Juninho (footballer, born January 1989)

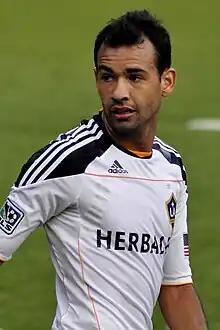
Juninho with LA Galaxy in 2011

Vítor Gomes Pereira Júnior (born 8 January 1989), is a Brazilian former professional footballer who played as a midfielder, who is currently the head coach of the LA Galaxy Academy U-19 team playing in the United Premier Soccer League. He is commonly known as Juninho or Vitor Junior, and is the older brother of footballer Ricardo Goulart.